Bricia Lopez

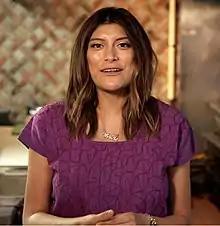
Lopez interviewed in 2015

Bricia Lopez is a Mexican-American restaurateur and author. Lopez is the co-owner of Guelaguetza, a Oaxacan restaurant in Los Angeles, California in the United States. Lopez is one of America's foremost authorities on Oaxacan culture and cuisine and is credited with helping to popularize mezcal in the United States. She also co-hosts the Super Mamás podcast with her sister, Paulina Lopez.